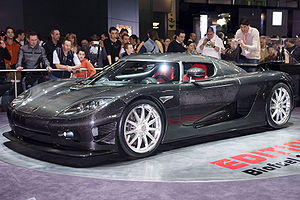
Koenigsegg
Koenigsegg CCXR
Koenigsegg Automotive AB [ˈkəːnɪgsɛg] er et svensk firma der producerer superbiler.